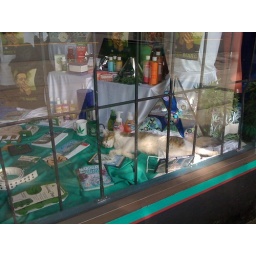
cat sleeping in the Amsterdam cafe